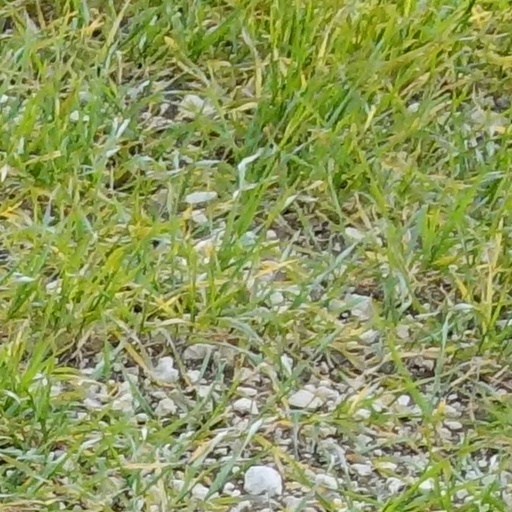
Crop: wheat